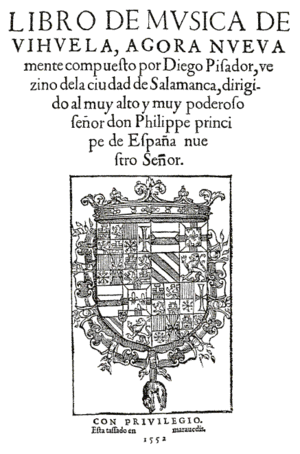
Diego Pisador est un vihueliste et compositeur espagnol de la Renaissance.